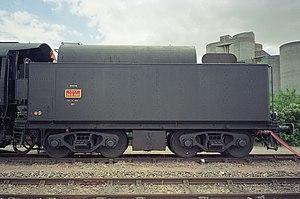
Le tender 30 R 840 à Pithiviers le 25/06/2000.
Les Mikado de la série 141 R numéros 1 à 1340 sont des locomotives à vapeur unifiées de la SNCF qui furent largement utilisées pour tous services sur l'ensemble du réseau français de 1945 à 1974.